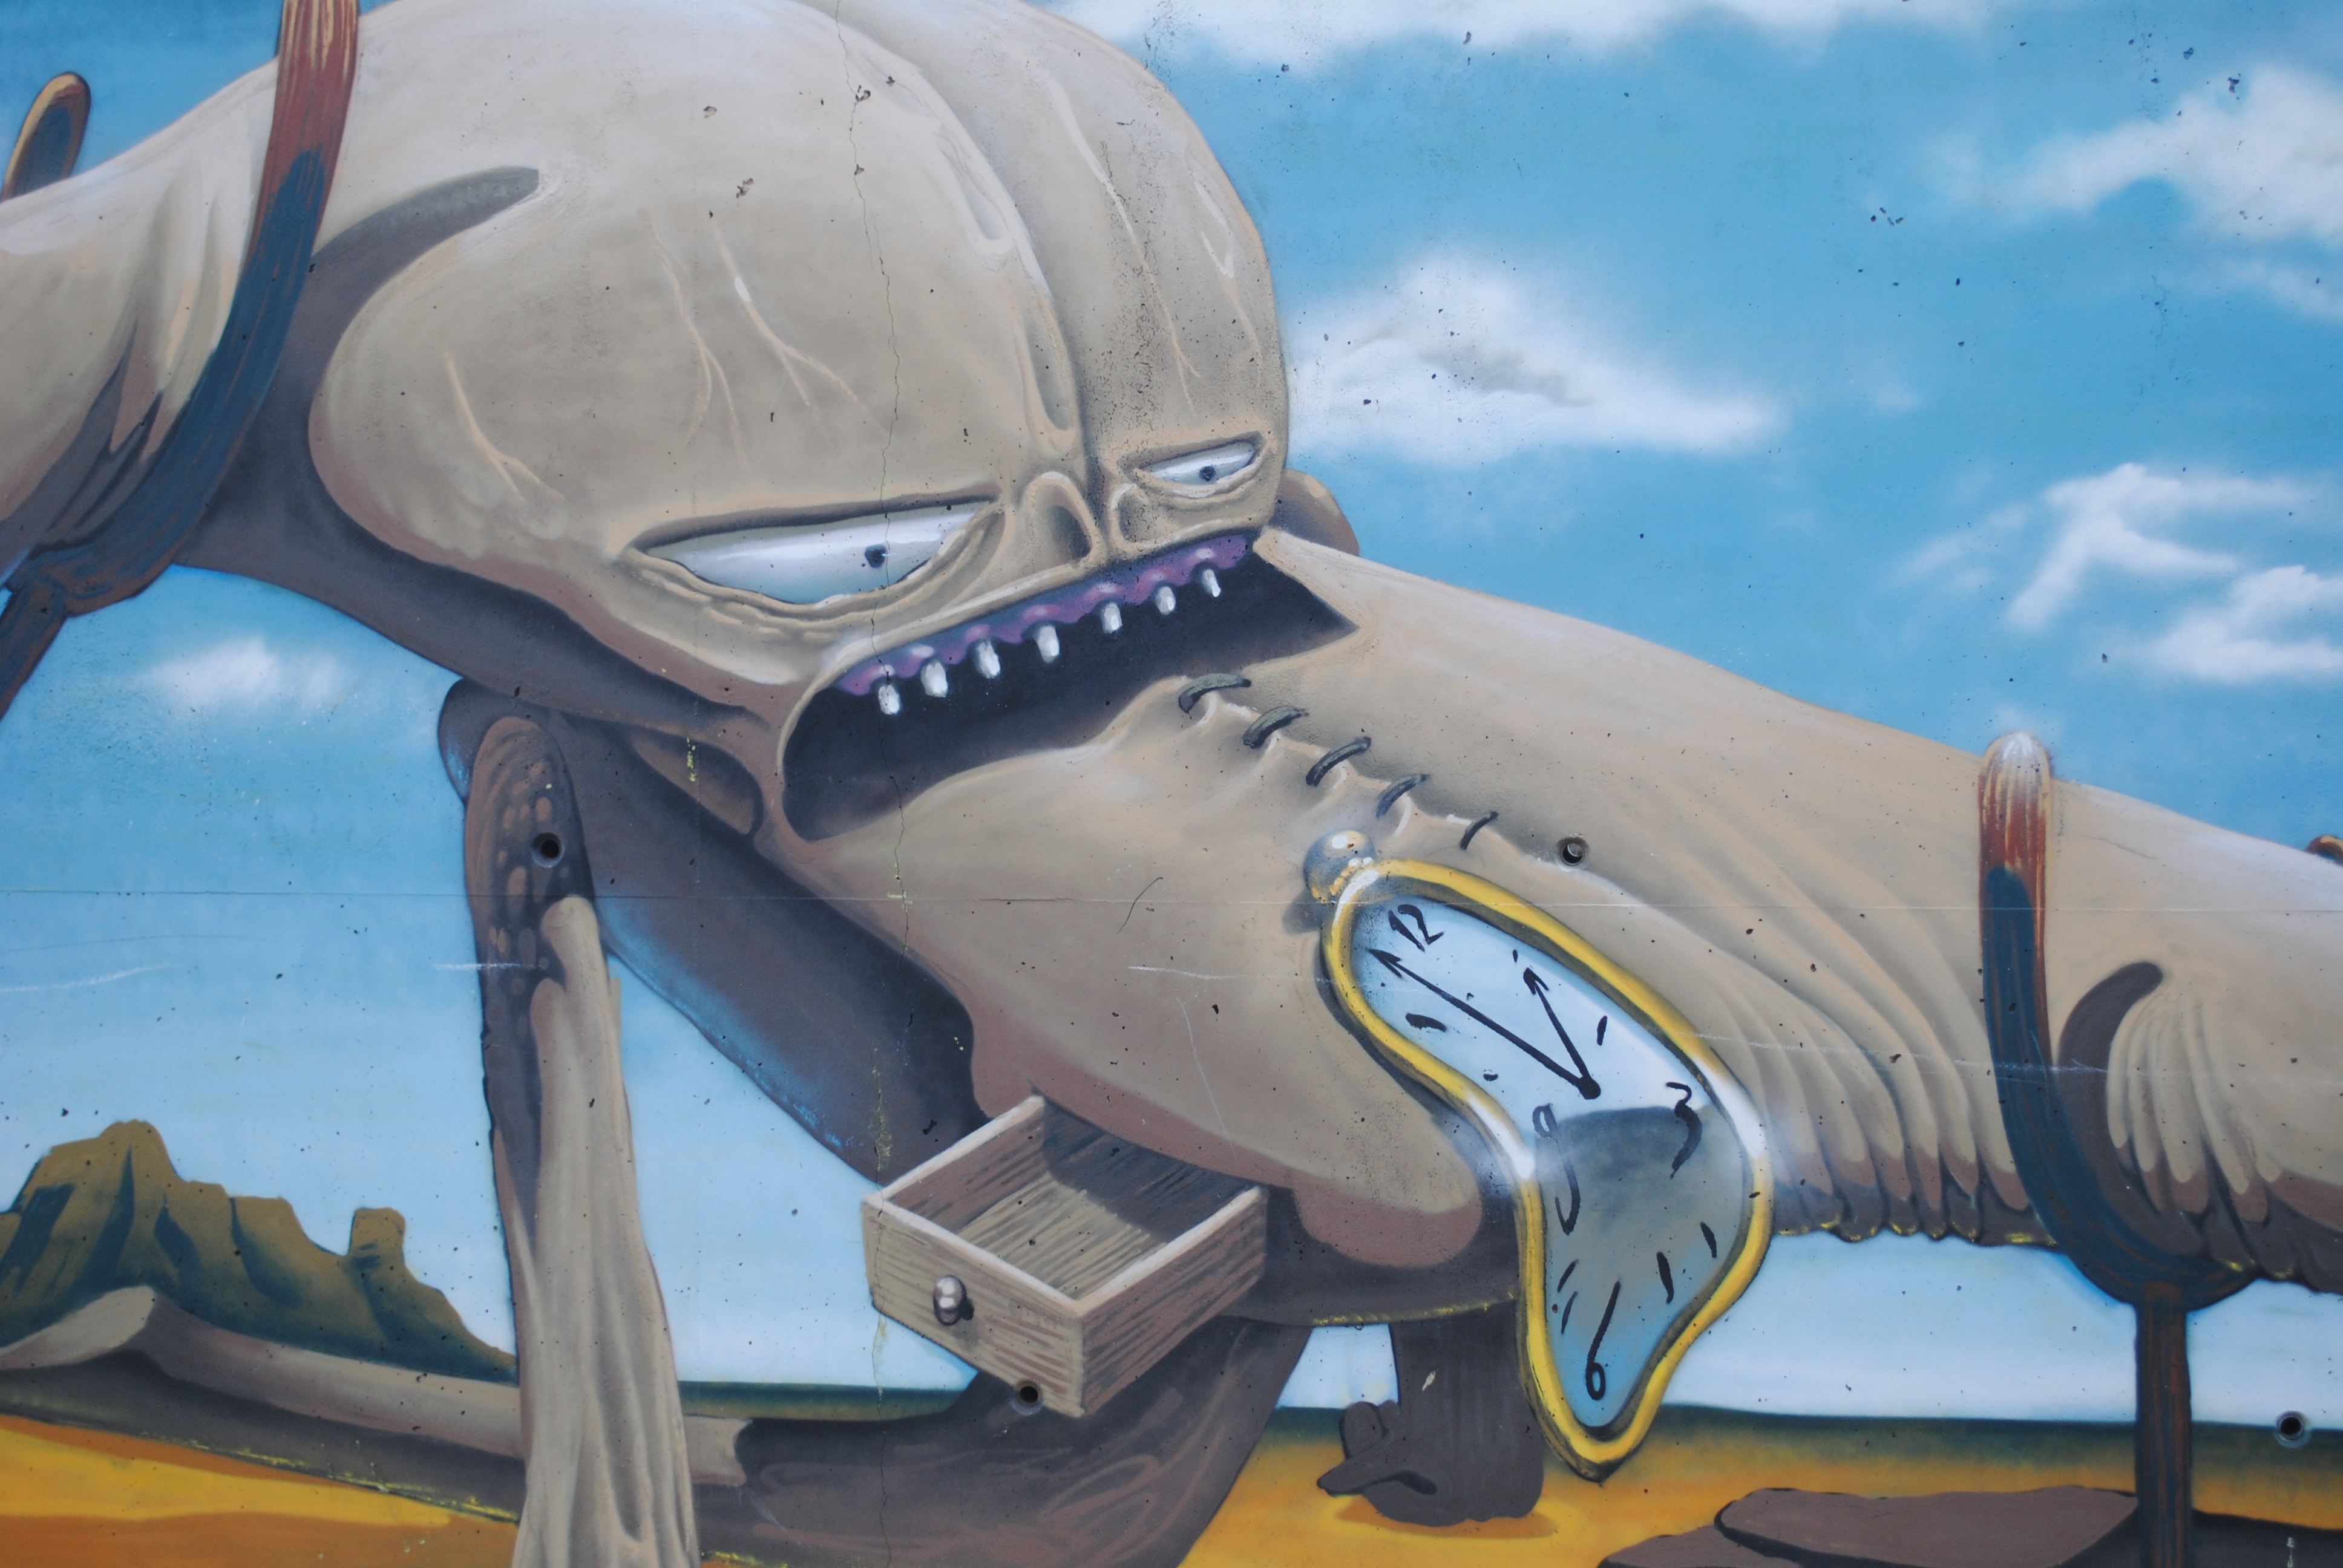
street, airplane, aircraft, europe, vehicle, museum, aviation, flight, artist, exterior, graffiti, street art, spain, painter, airliner, catalonia, spanish, surrealist, salvador, dali, screenshot, catalan, jet aircraft, girona, salvador dali, atmosphere of earth